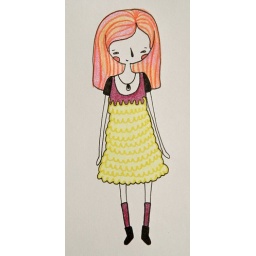
Girl in her yellow dress